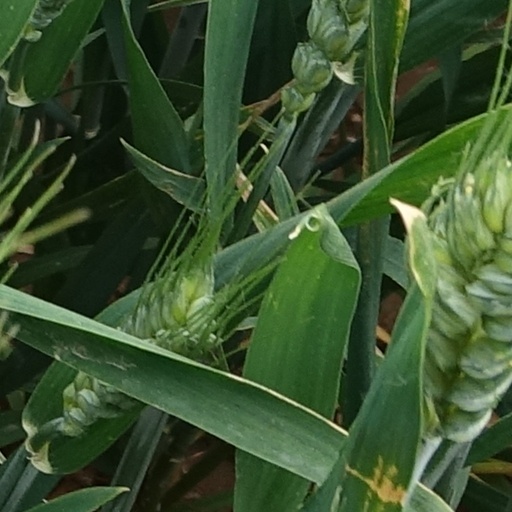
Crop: wheat